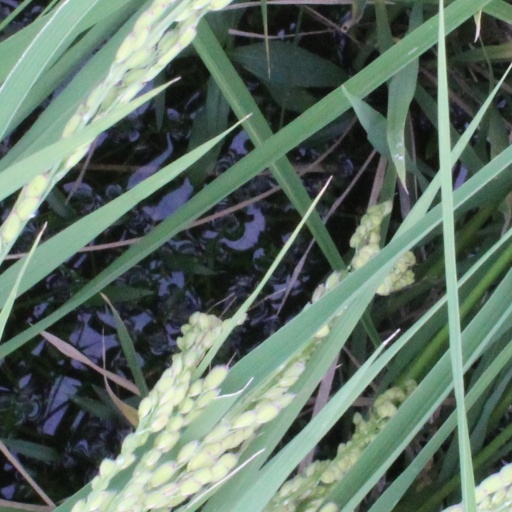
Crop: rice